Edmond Martène

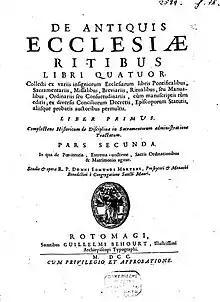
Edmond Martène: "De antiquis ecclesiae ritibus", Rouen 1700

Martène was born at Saint-Jean-de-Losne near Dijon. In 1672 he entered the Benedictine Abbey of St-Rémy at Reims, a house of the Congregation of Saint Maur. Owing to his zeal for learning, however, he was sent to Saint-Germain to receive training under d'Achéry and Mabillon, and also to assist in the preliminary work connected with the new edition of the Church Fathers. Thenceforth he devoted his life to the study of subjects connected with history and liturgy, residing in various monasteries of his order, especially at Rouen, where he received the sympathetic co-operation of the prior of Sainte-Marthe.